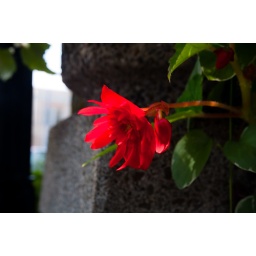
A vivid red flower blooming next to a pillar in downtown Camas, WA.